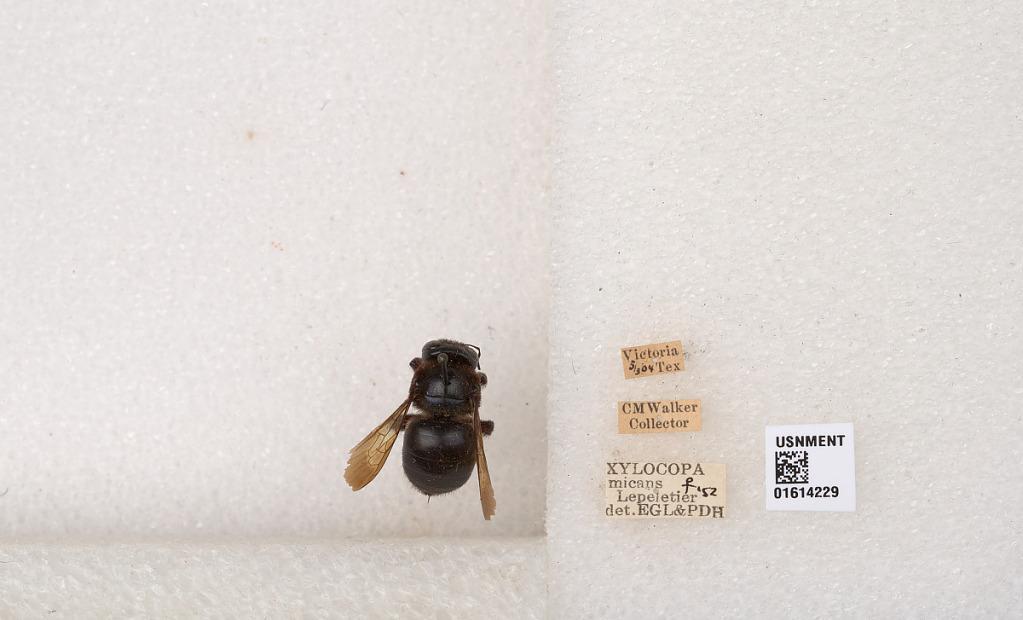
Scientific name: Xylocopa (Schonnherria) micans Lepeletier
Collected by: VanZwaluwerburg
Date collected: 1904-3-5
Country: United States
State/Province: Texas
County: Victoria
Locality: Victoria
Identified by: Hurd, P. D.